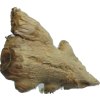
Label: ginger